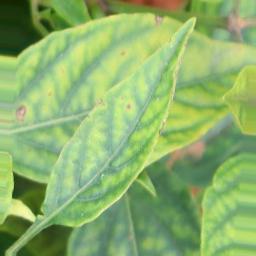
Label: nutritional